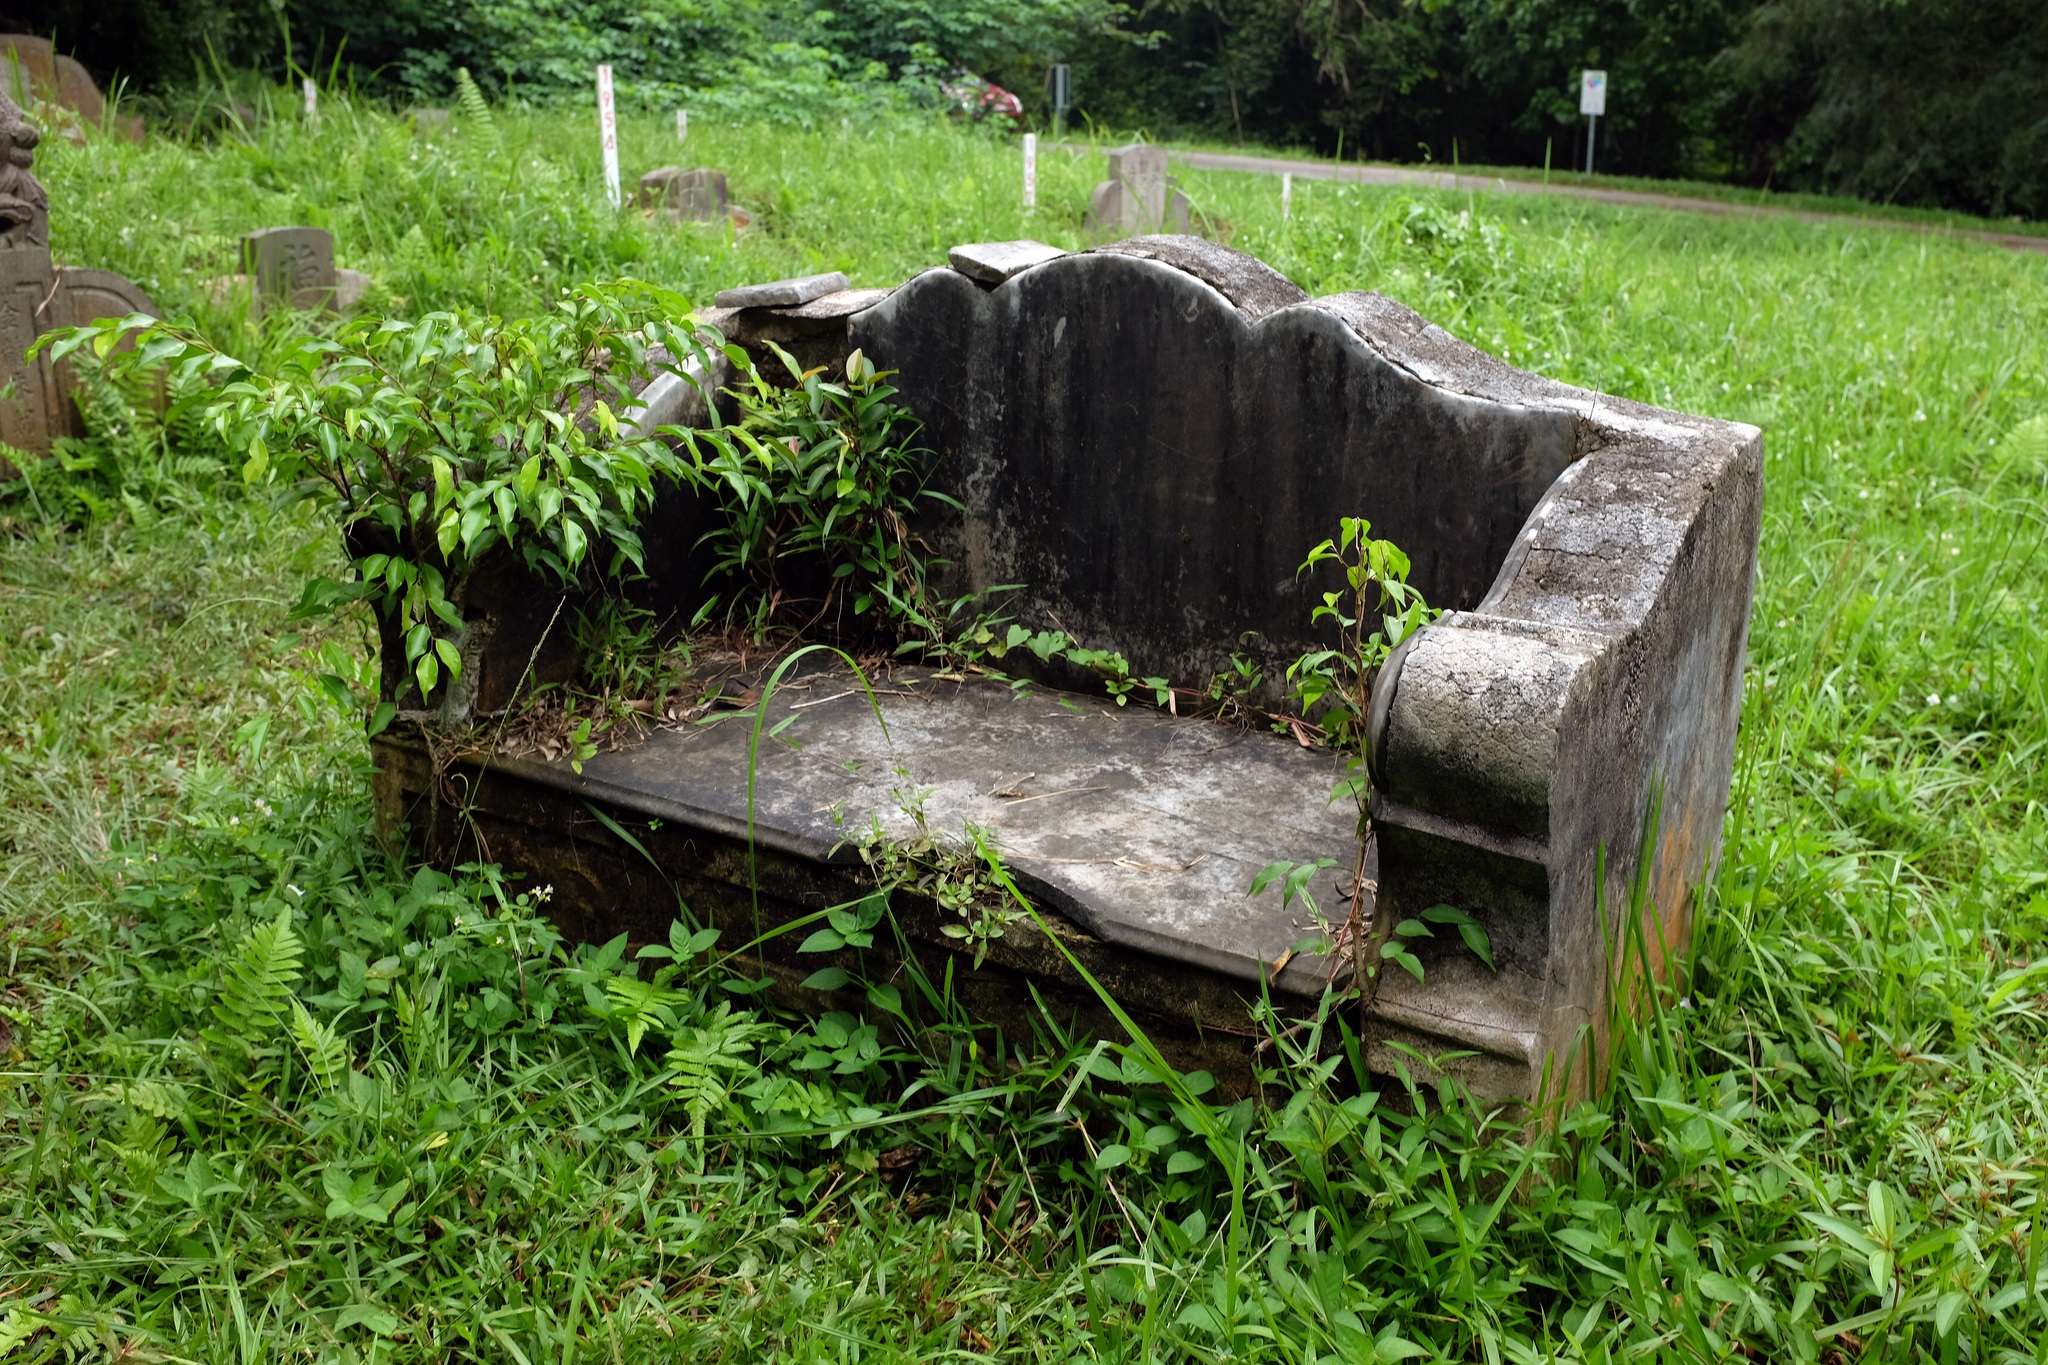
landscape, tree, forest, grass, field, lawn, prairie, overgrown, pond, foliage, backyard, soil, garden, death, fern, trees, stones, wallpaper, tomb, graves, yard, burial, green grass, old stone bench, abandoned cemetery, double tomb, man and wife, former bench, bench rustic